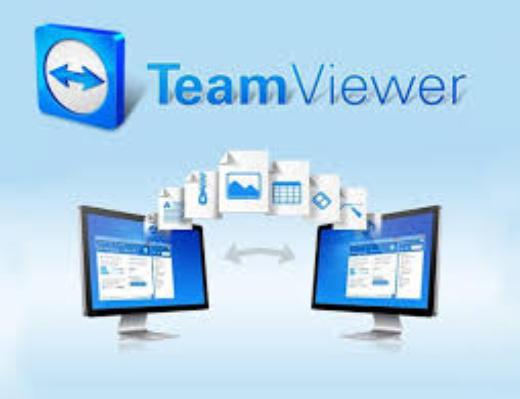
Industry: Others